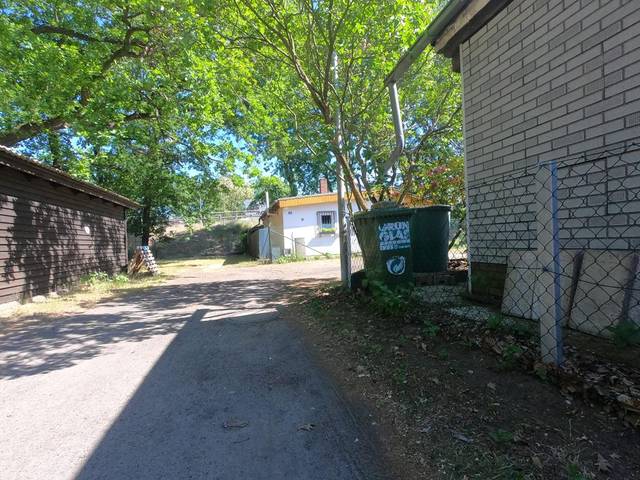
Region: Germany
Coordinates: 52.553, 13.249